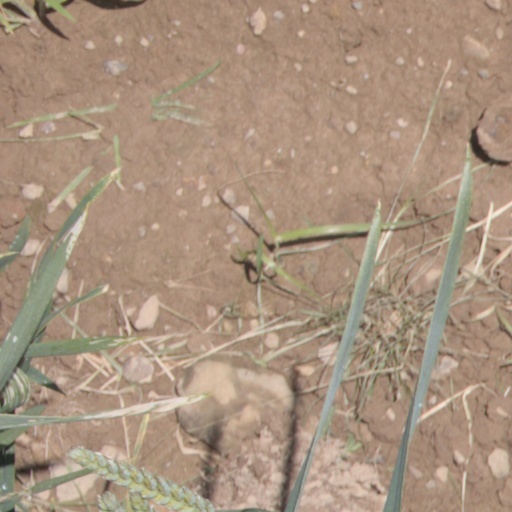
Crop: wheat